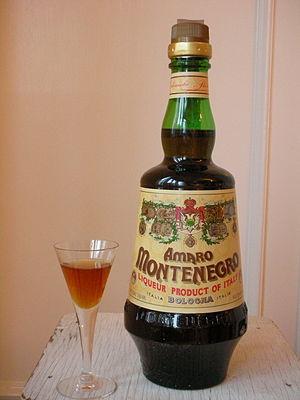
Amaro Montenegro est la dénomination commerciale d'un amer italien.